Western Chalukya Empire

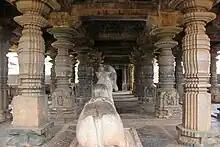
Ornate "mantapa" at Kalleshvara Temple (987 CE) in Bagali, Davanagere district

Agriculture was the empire's main source of income through taxes on land and produce. The majority of the people lived in villages and worked farming the staple crops of rice, pulses, and cotton in the dry areas and sugarcane in areas having sufficient rainfall, with areca and betel being the chief cash crops. The living conditions of the labourers who farmed the land must have been bearable as there are no records of revolts by the landless against wealthy landlords. If peasants were disgruntled the common practice was to migrate in large numbers out of the jurisdiction of the ruler who was mistreating them, thereby depriving him of revenue from their labor.